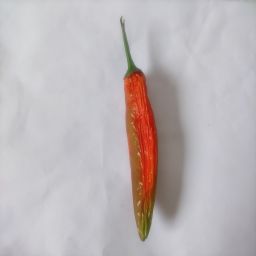
Crop: New Mexico Green Chile
Quality: Old